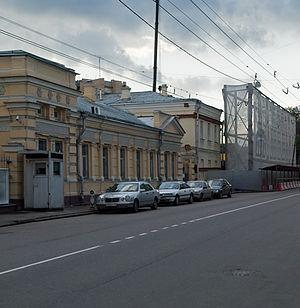
Ceci est une liste des représentations diplomatiques en Russie. En tant que plus grand pays du monde, membre permanent du Conseil de sécurité des Nations Unies, puissance régionale en Europe et en Asie et principal État successeur de l'Union soviétique, la Fédération de Russie accueille une importante communauté diplomatique dans sa capitale, Moscou. Moscou abrite 148 ambassades, de nombreux pays ont également des consulats généraux et des consulats dans tout le pays.
La rue Malaïa Nikitskaïa, ce qui signifie littéralement petite rue de saint Nicétas, est une rue du centre historique de Moscou.
Ceci est une liste des représentations diplomatiques du Nigeria. Le Nigeria, pays africain le plus peuplé, dispose d'un réseau de missions diplomatiques assez important. Le pays a une influence significative en Afrique et dans divers forums multilatéraux, notamment l'Organisation de la coopération islamique, l'OPEP, le Commonwealth et l'Union africaine.